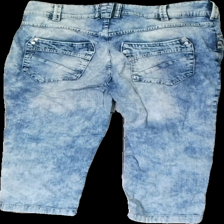
View: back
Type: Jeans
Category: Men
Brand: Lindex
Colors: Blue
Material: 100% cotton
Cut: Cropped
Size: 46
Season: All
Trend: Denim
Damage location: middle left
Damage 2 location: bottom right
Price range: 100-150
Recommended usage: Reuse
Description: blå knäbyxor i jeans material